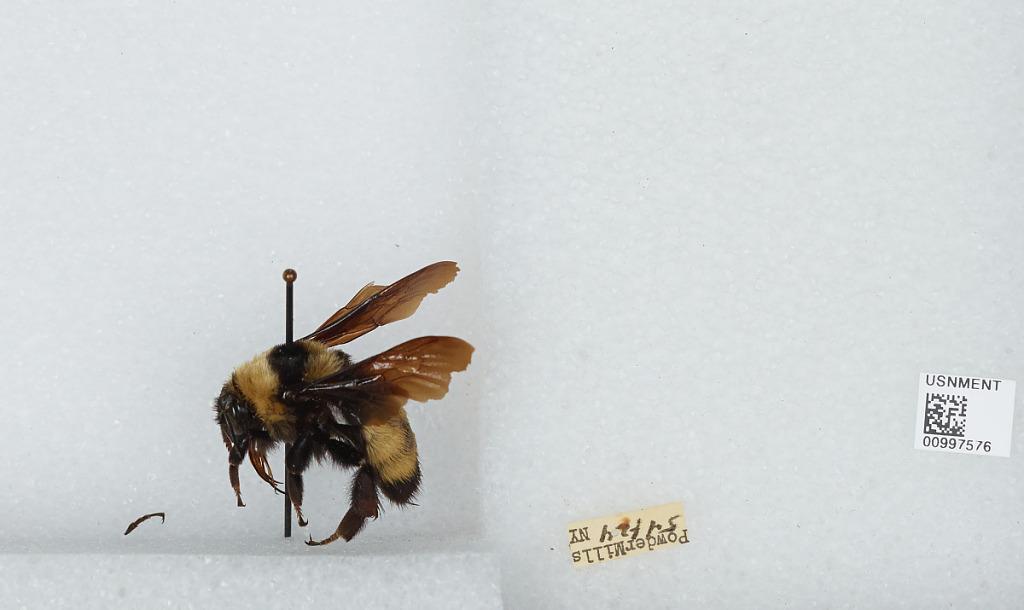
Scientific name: Bombus (Bombias) auricomus (Robertson)
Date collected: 1924-5-11
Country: United States
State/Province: New York
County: Monroe
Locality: Powder Mills
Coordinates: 43.0444, -77.4786